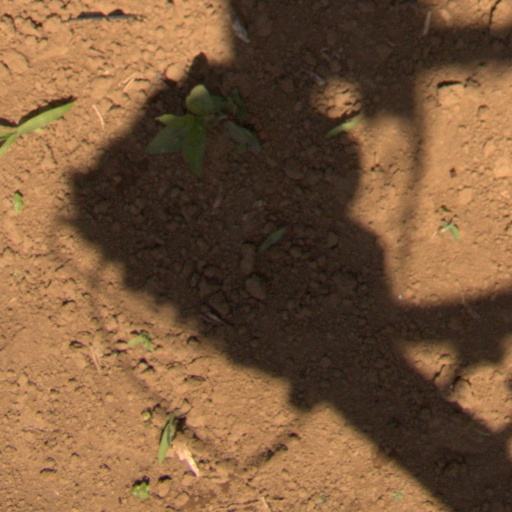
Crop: Jerusalem artichoke